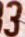
Number: 3